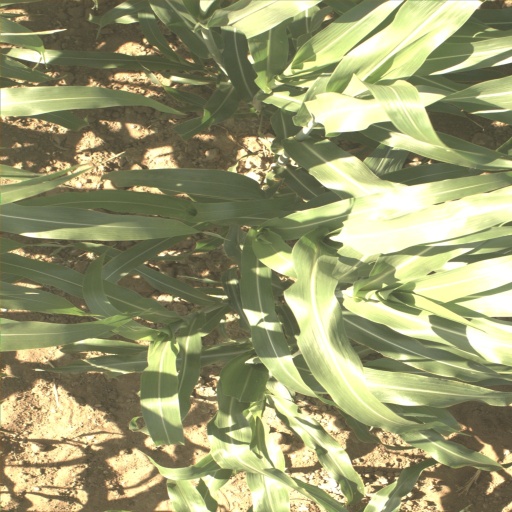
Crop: sorghum